West India Regiments

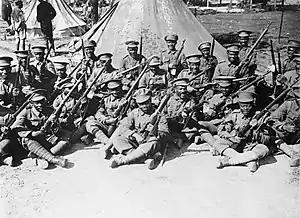
British West Indies Regiment at the Somme, September 1916

The new West India Regiments saw considerable service during the period of the Napoleonic Wars. In 1800 there were 12 battalion-sized regiments located in the British West Indies. Three companies of the First WIR repulsed a French attempt to recapture the island of Marie-Galante in August–September 1808, together with members of the first Corps of Colonial Marines recruited from local fugitive slaves.